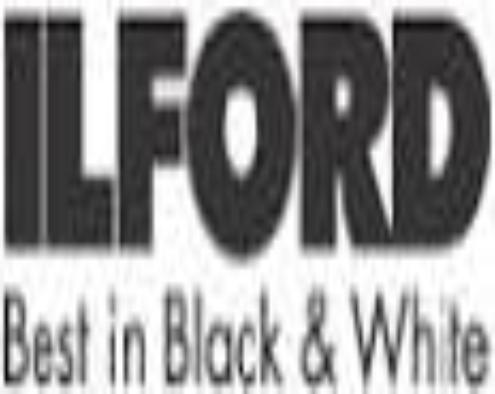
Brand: Ilford
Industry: Electronic